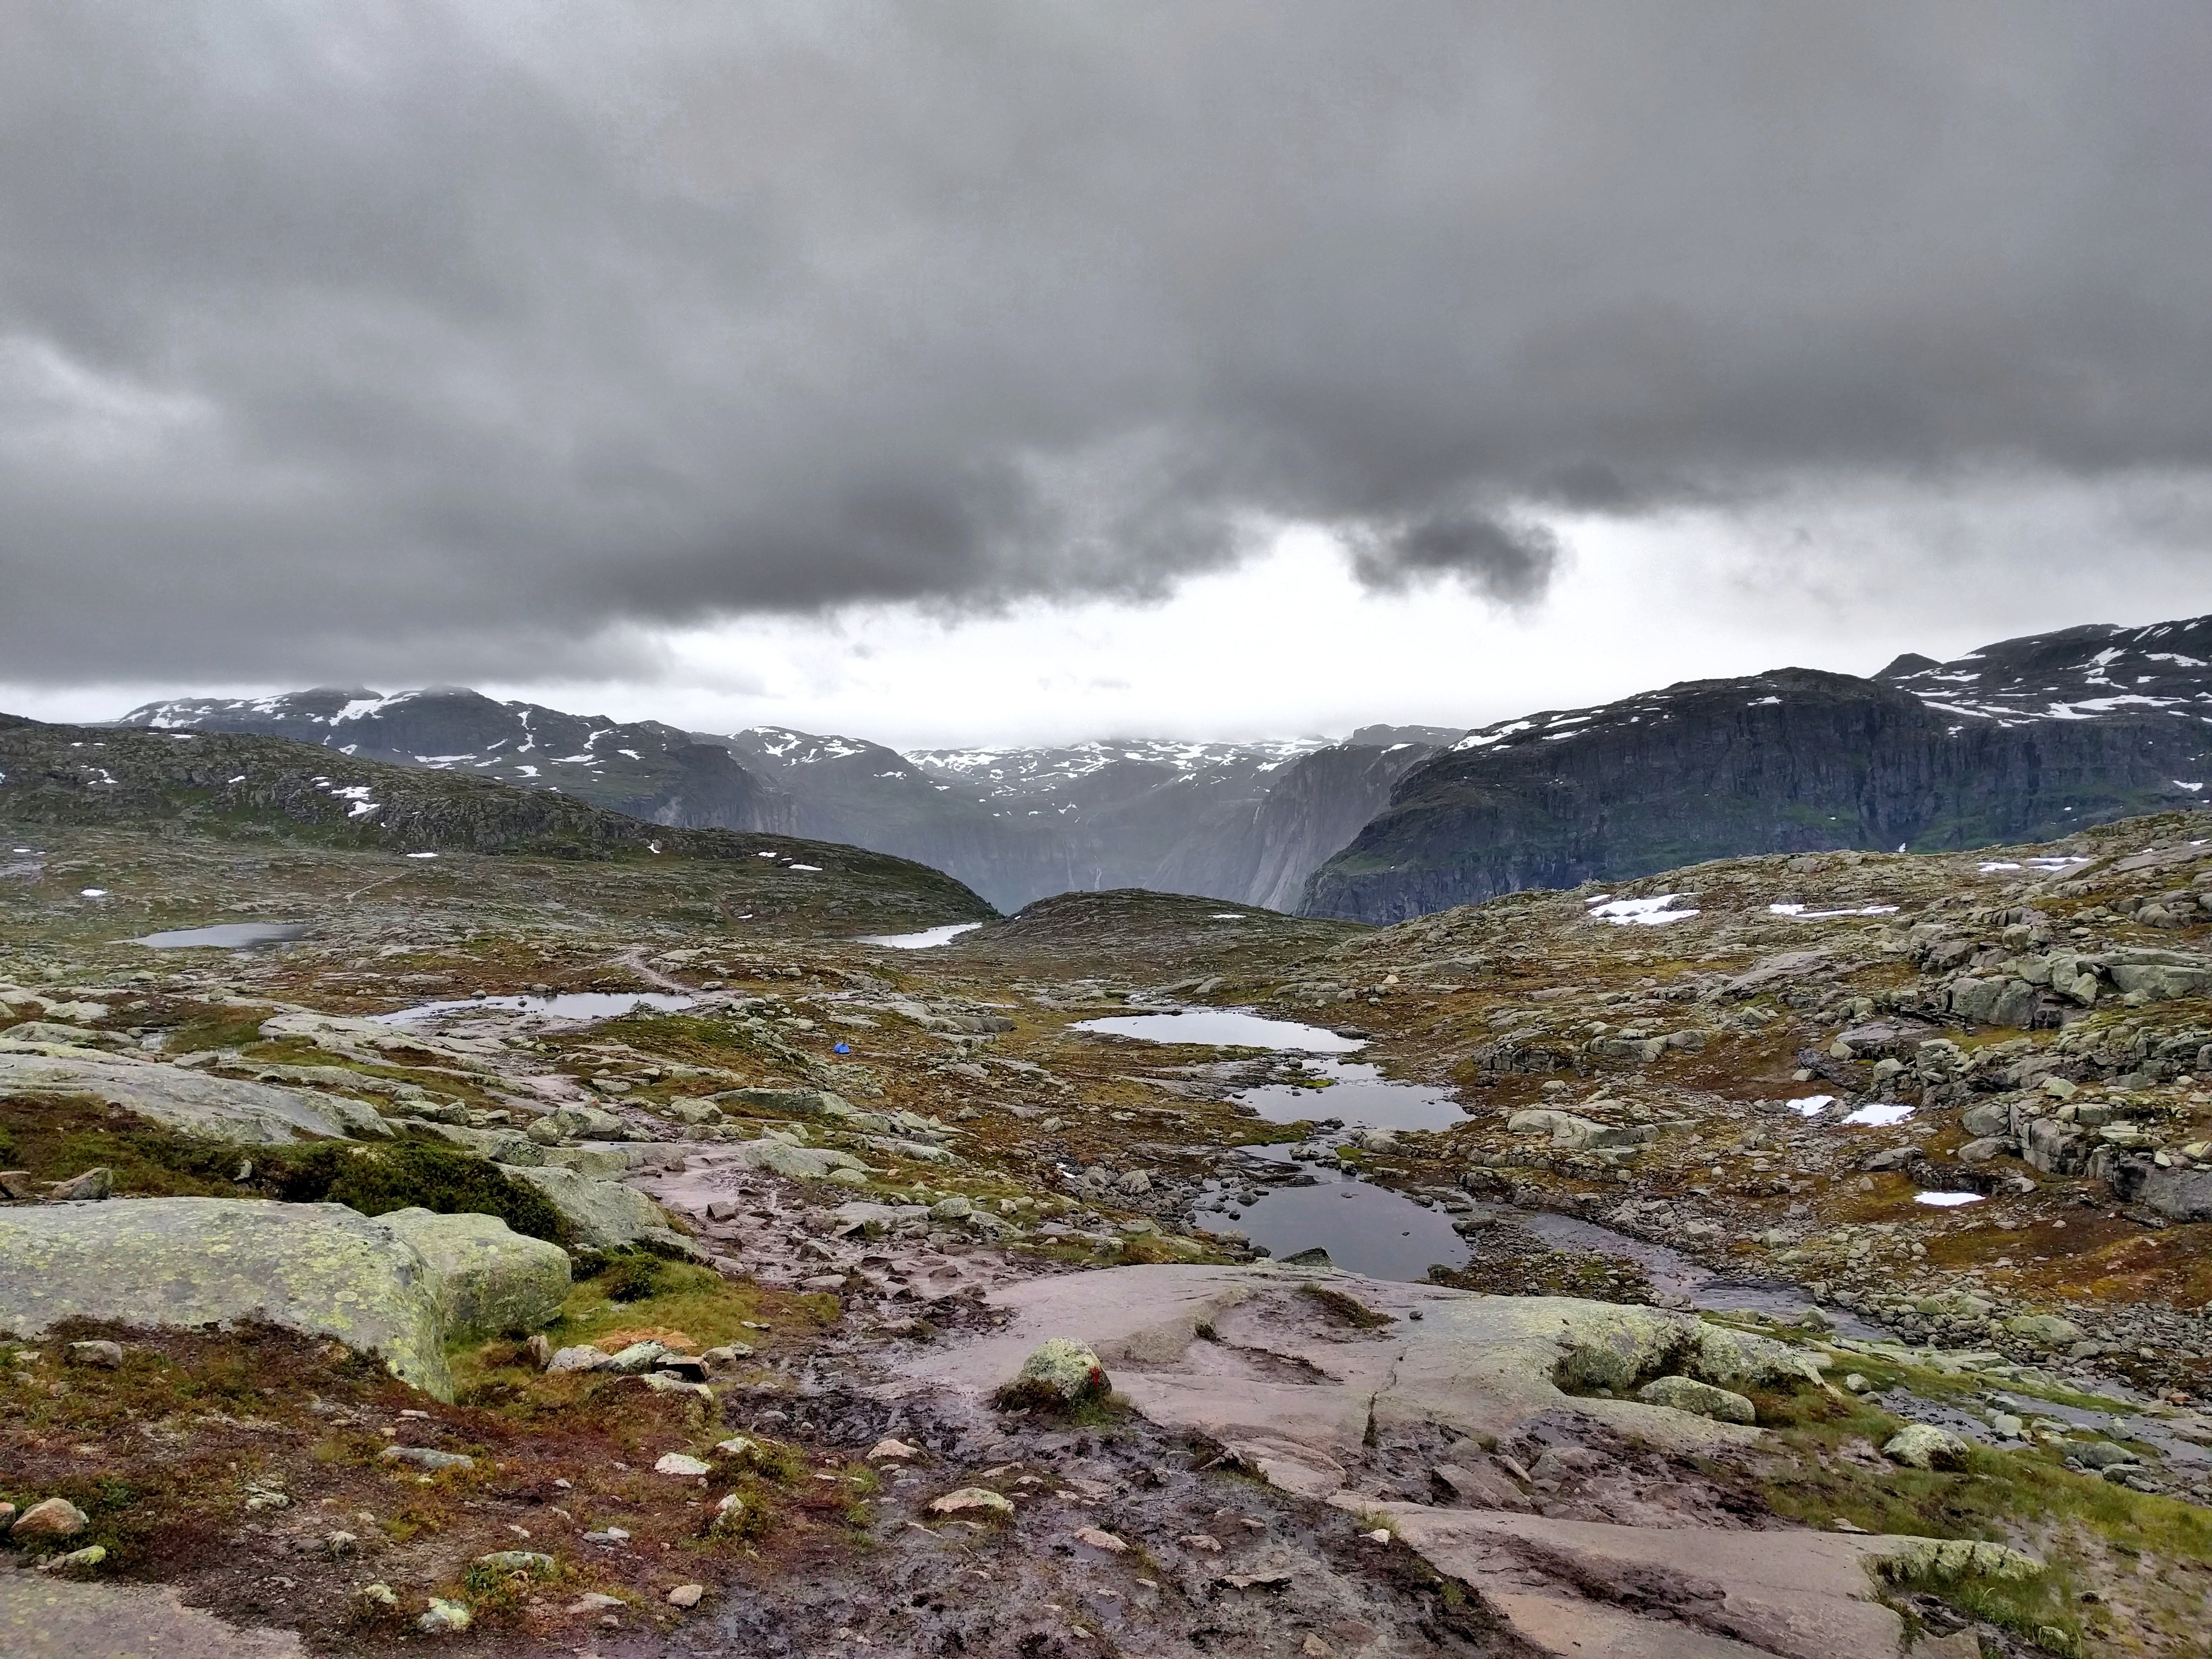
landscape, sea, coast, nature, path, wilderness, mountain, snow, cloud, hiking, lake, valley, mountain range, travel, scenic, hike, weather, highland, ridge, outdoors, plateau, fell, loch, norway, norge, tundra, landform, trolltunga, geographical feature, atmospheric phenomenon, mountainous landforms